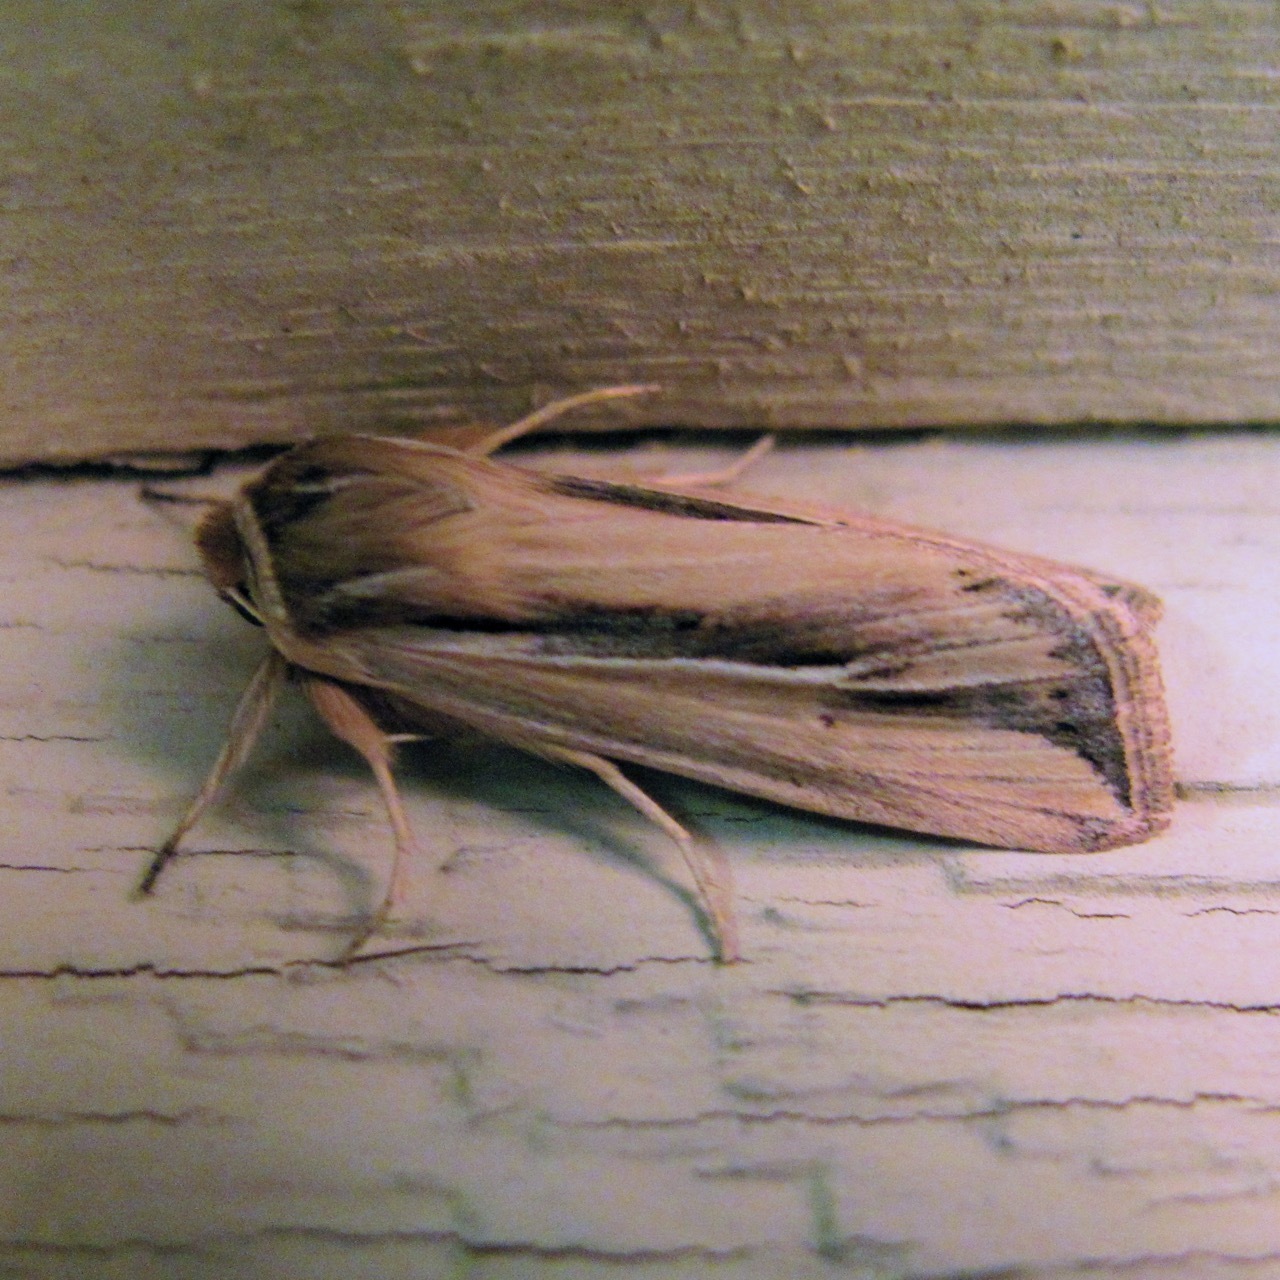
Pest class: wheathead_armyworm_Dargida_diffusa